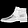
Label: Ankle boot